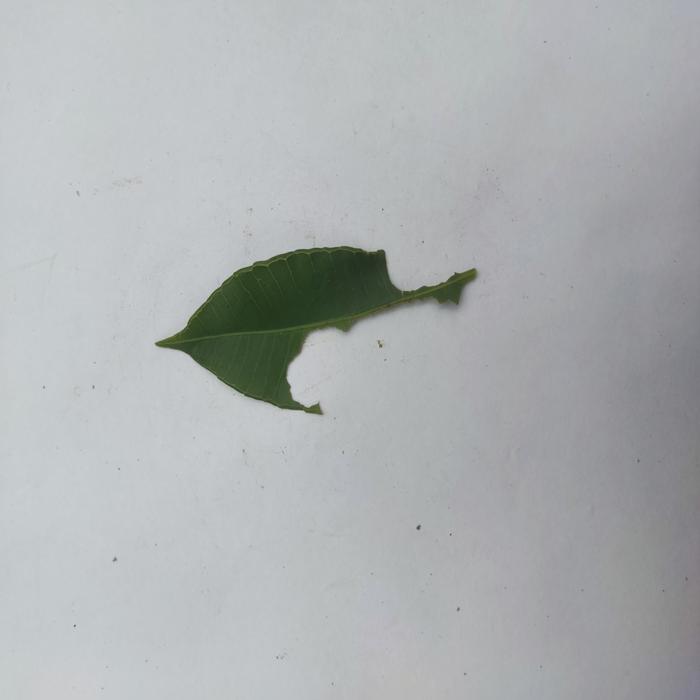
Crop: Hog Plum
Leaf condition: Caterpillars_Infestation